Christian theology

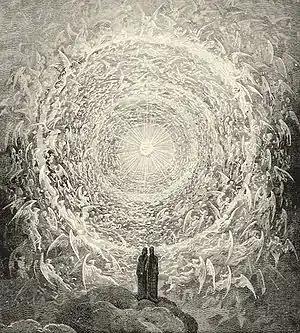
Dante and Beatrice gaze upon the highest heavens; from Gustave Doré's illustrations to the "Divine Comedy".

Christianity has taught Heaven as a place of eternal life, in that it is a shared plane to be attained by all the elect (rather than an abstract experience related to individual concepts of the ideal). The Christian Church has been divided over how people gain this eternal life. From the 16th to the late 19th century, Christendom was divided between the Catholic view, the Eastern Orthodox view, the Coptic view, the Jacobite view, the Abyssinian view and Protestant views. See also Christian denominations.